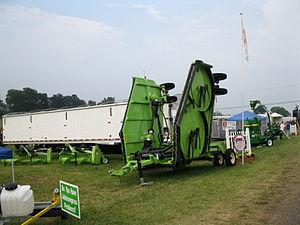
a gauche deux Ramasseuse-chargeuse, a drot un Épareuse"
Les ramasseuses-chargeuses sont des remorques capables d'ensiler et de transporter des récoltes agricoles.